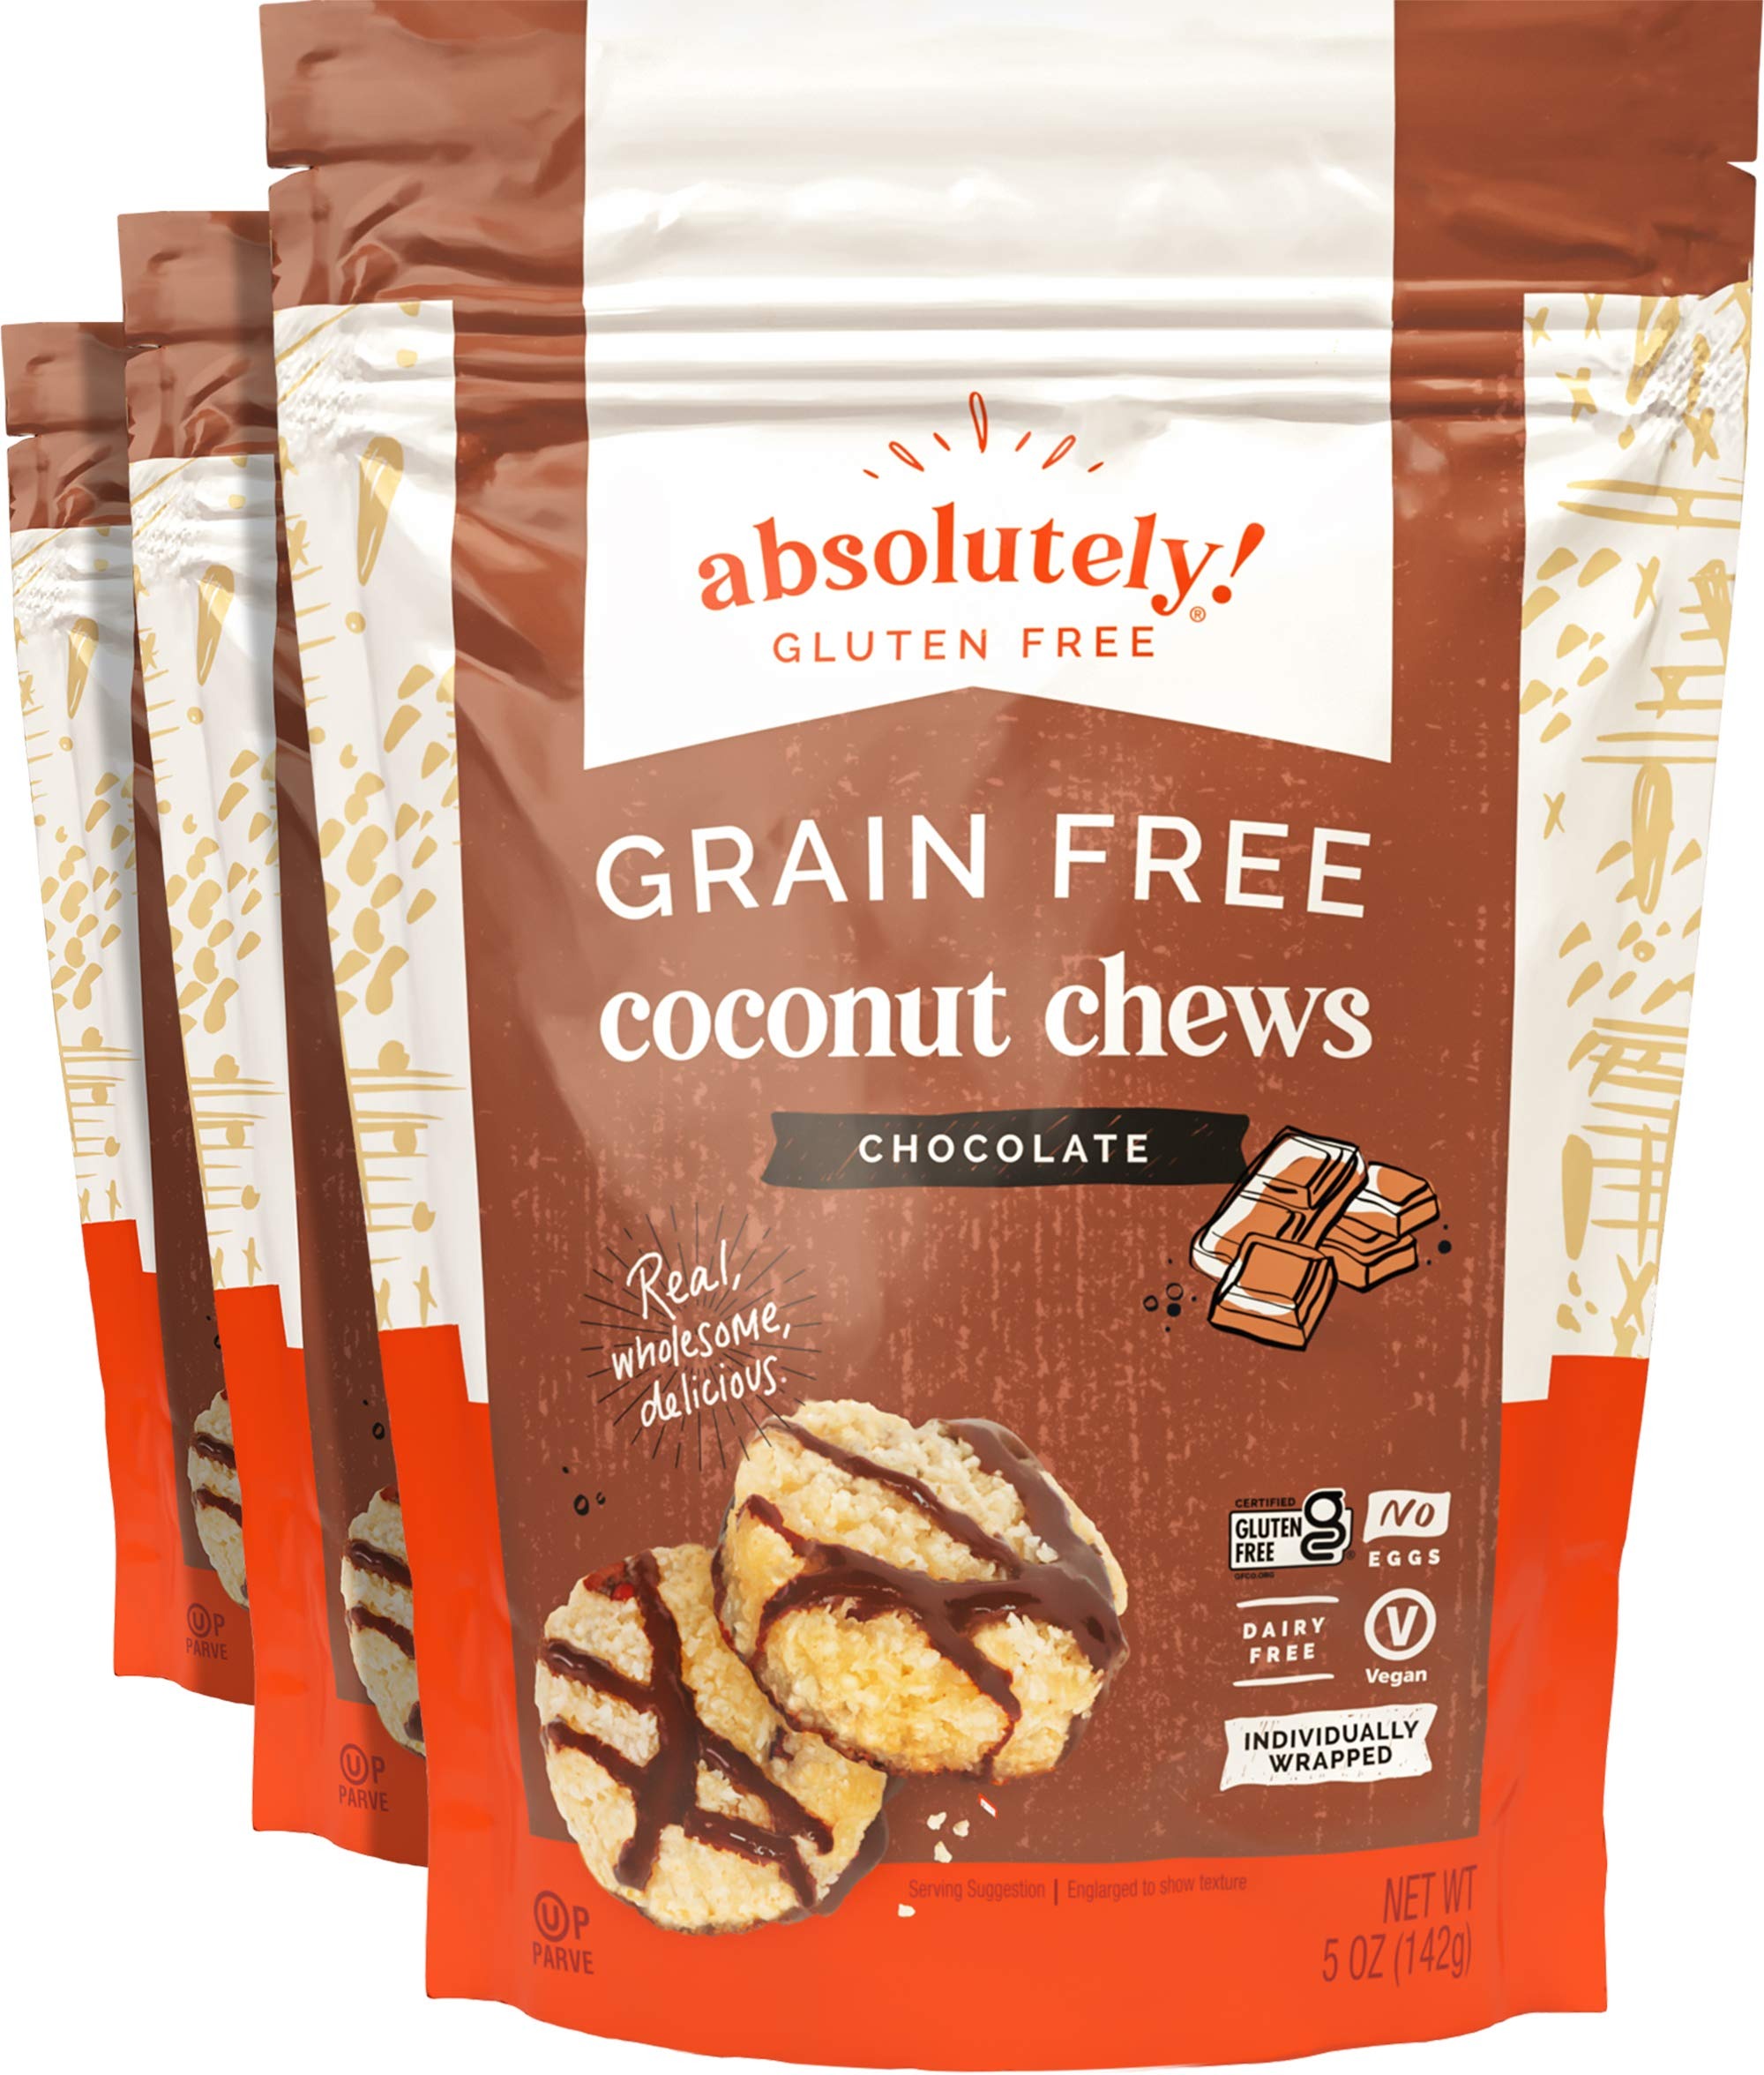
Item Name: Absolutely Gluten Free Raw Coconut Chews with Chocolate & Cocoa nibs, Individually Wrapped, 5OZ (3 Pack)
Bullet Point 1: Raw Coconut Chews with Chocolate Drizzle and Coco Nibs
Bullet Point 2: Individually wrapped bites for ultimate freshness
Bullet Point 3: Certified Gluten Free! Certified Kosher for Passover
Bullet Point 4: Stand up resealable pouch, great as a healthy treat and for the on go snacking!
Bullet Point 5: All Natural, Sulfite Free
Value: 15.0
Unit: Ounce

Price: 5.075